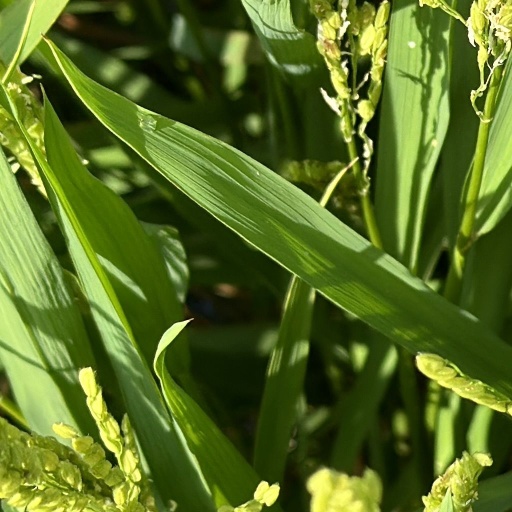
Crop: rice